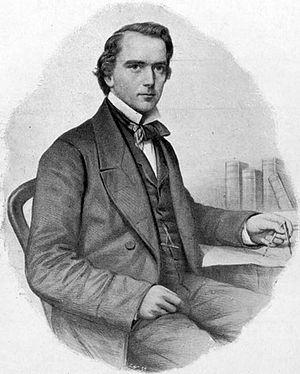
Sir Charles Tilston Bright était un ingénieur électricien britannique qui a supervisé la pose du premier câble télégraphique transatlantique en 1858, pour lequel il a été fait chevalier.